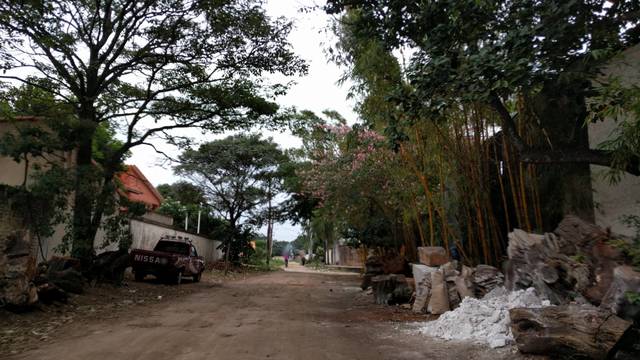
Region: Bolivia
Coordinates: -17.806, -63.217